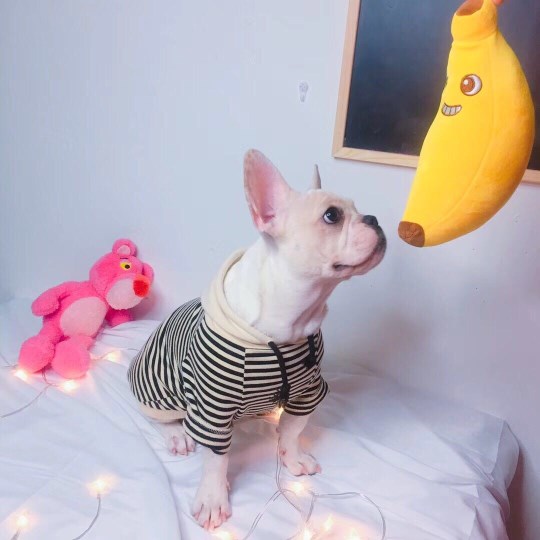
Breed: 1121-n000002-French_bulldog